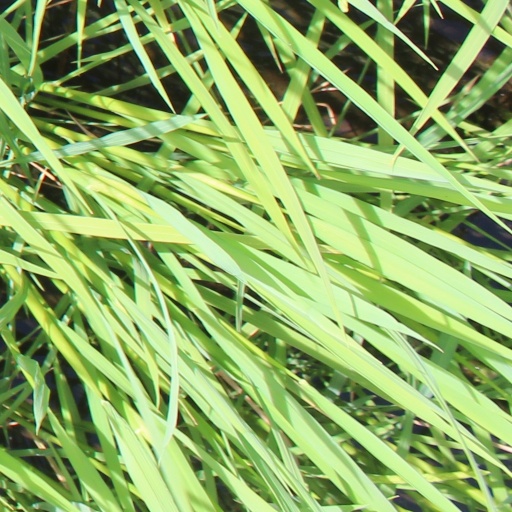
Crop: rice